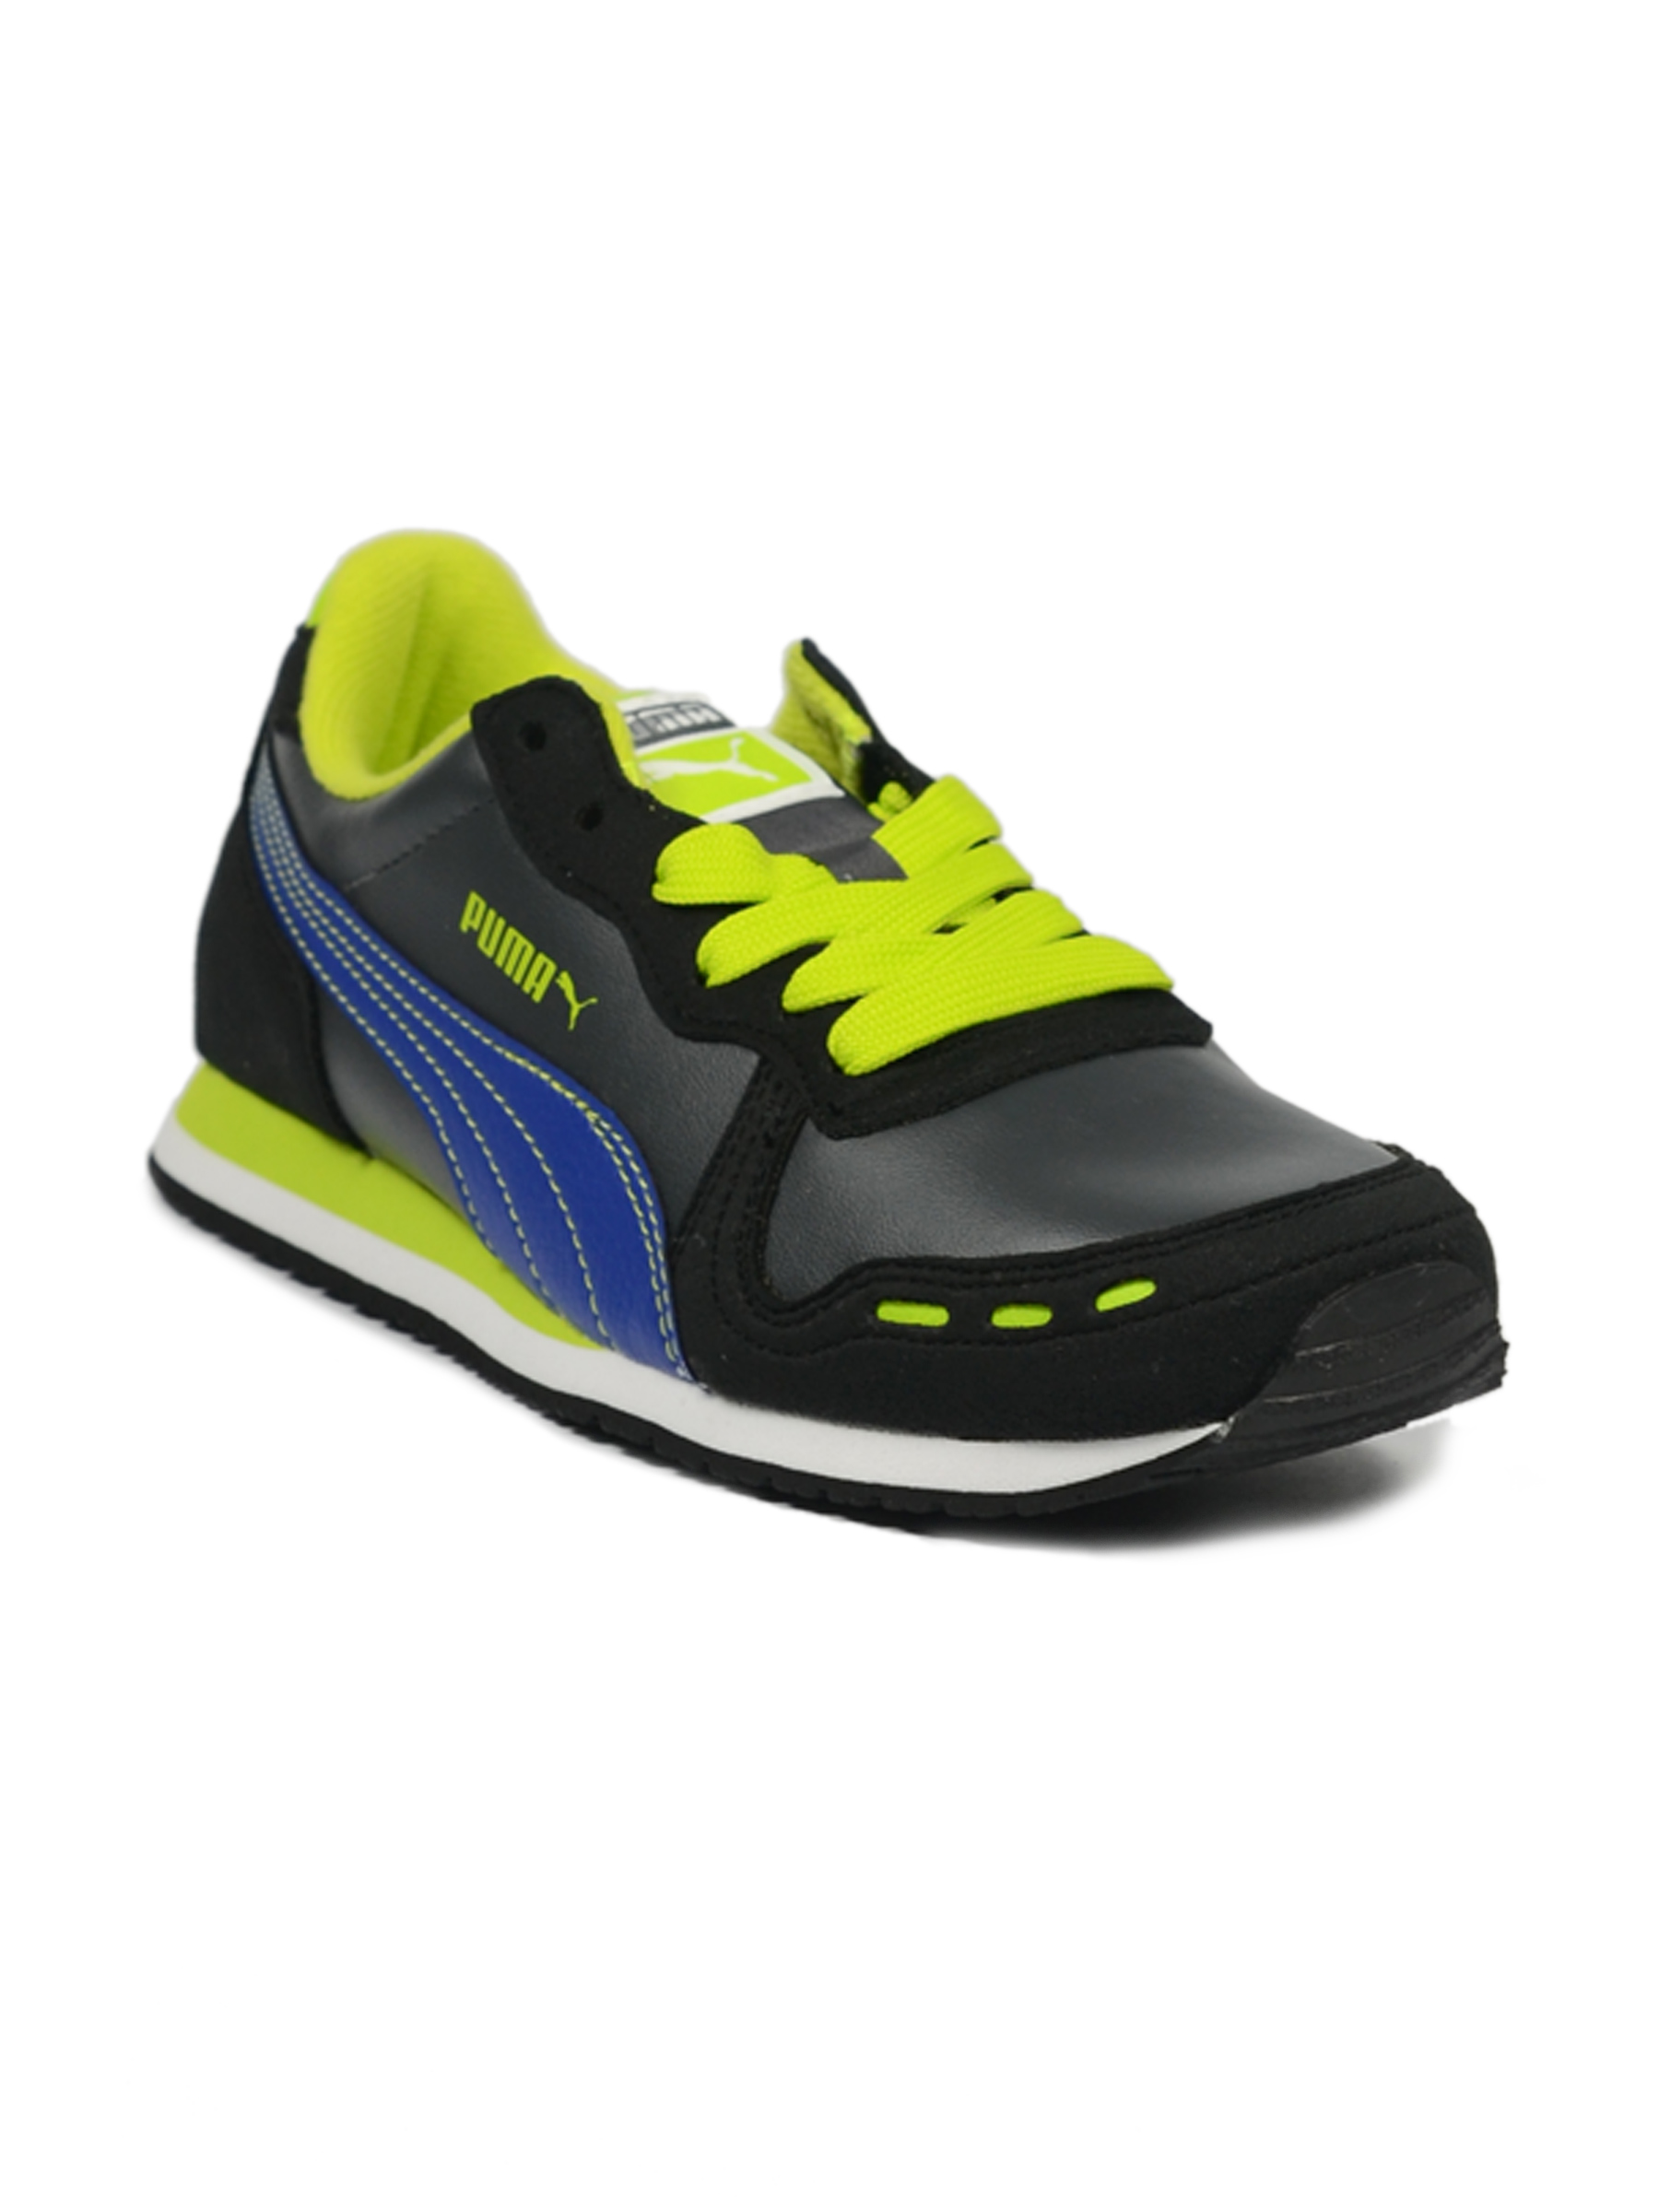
Puma Women Cabana Racer SL JR Black Blue Green Shoe
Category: Footwear / Shoes / Sports Shoes
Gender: Women
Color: Black
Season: Fall 2011
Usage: Sports